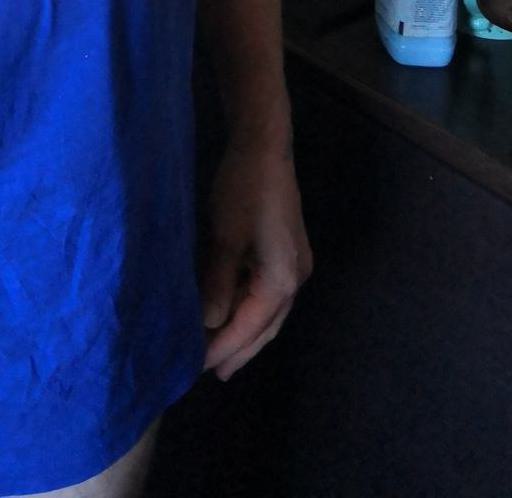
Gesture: no_gesture